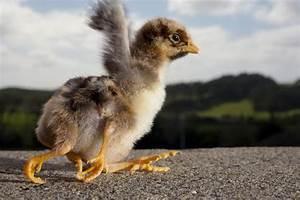
chicken